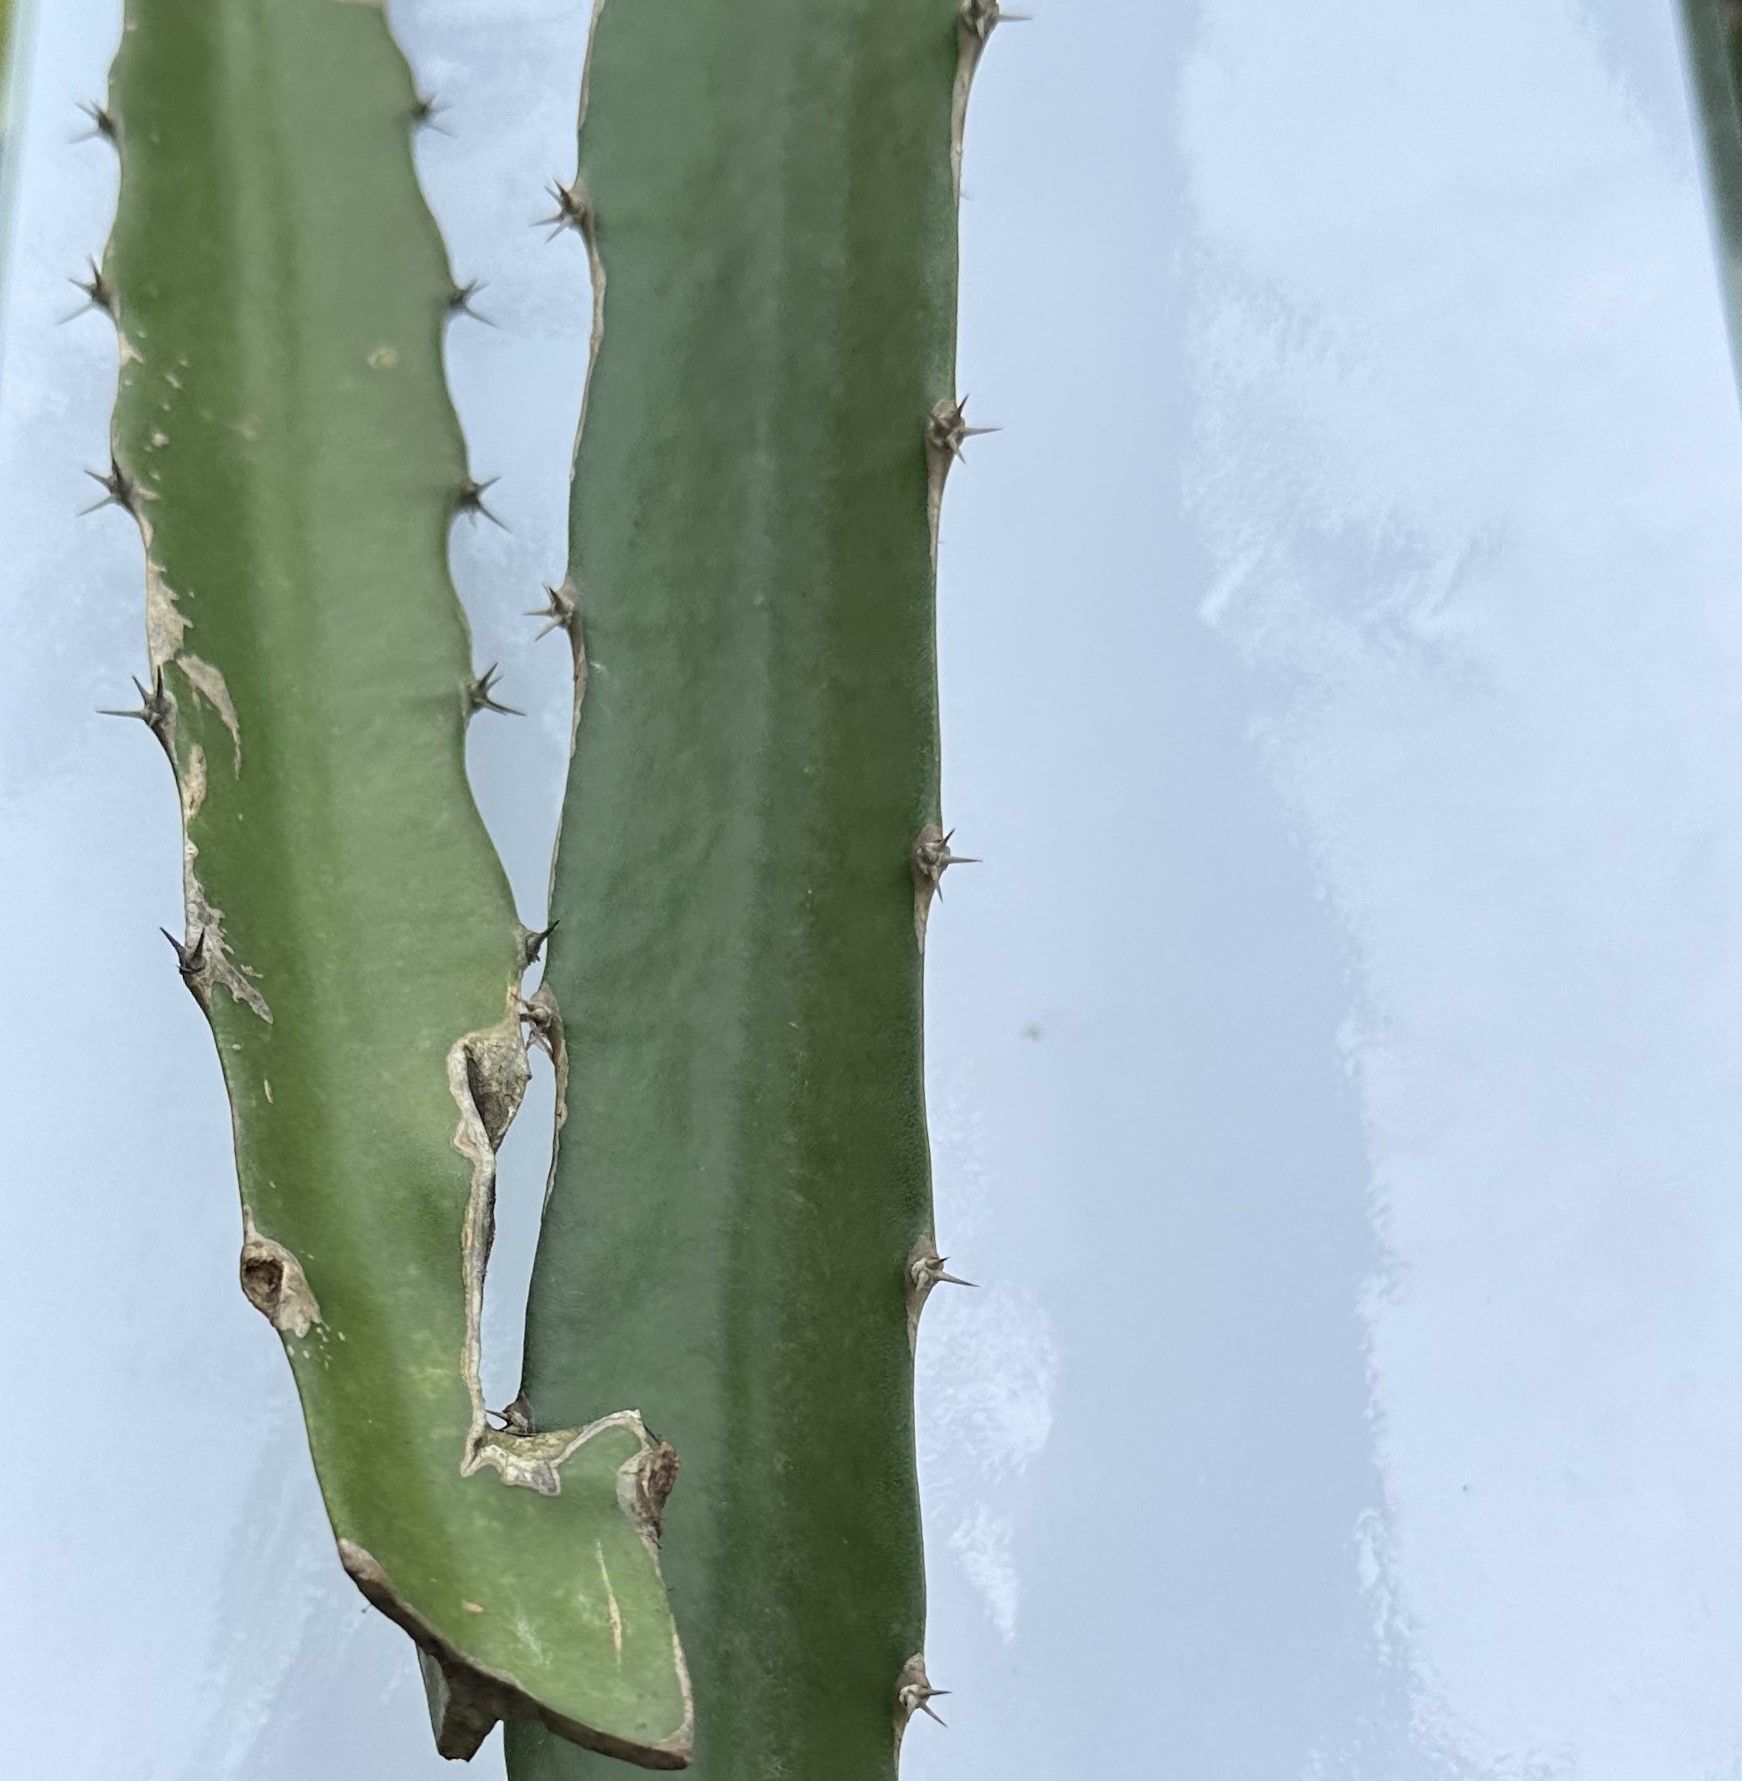
Label: Good leaf